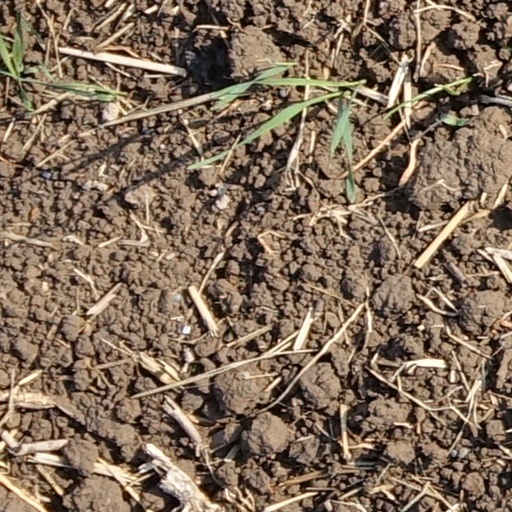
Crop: wheat